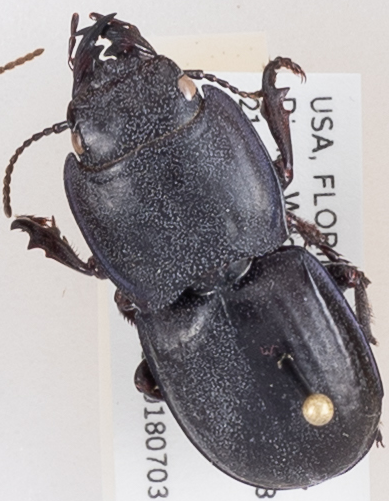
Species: Pasimachus sublaevis
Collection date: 2018-07-03
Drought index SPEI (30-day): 2.01
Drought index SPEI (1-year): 1.25
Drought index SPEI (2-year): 0.54